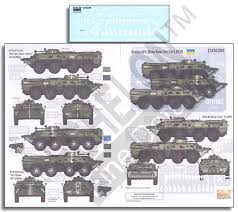
Label: BTR-80